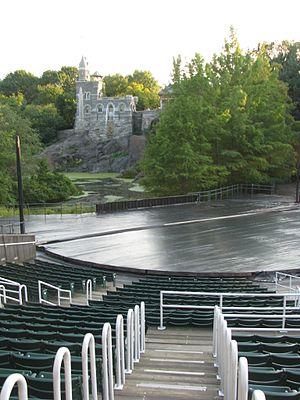
Le Delacorte Theater, est un théâtre en plein air situé dans Central Park, à Manhattan, New York, États-Unis. Il se situe à deux pas de la Great Lawn, de Turtle Pond, de Vista Rock et de Belvedere Castle. Fondé en 1962, ce théâtre, qui appartient à la mairie de New York, est surtout connu pour accueillir chaque été le New York Shakespeare Festival.